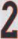
Number: 2